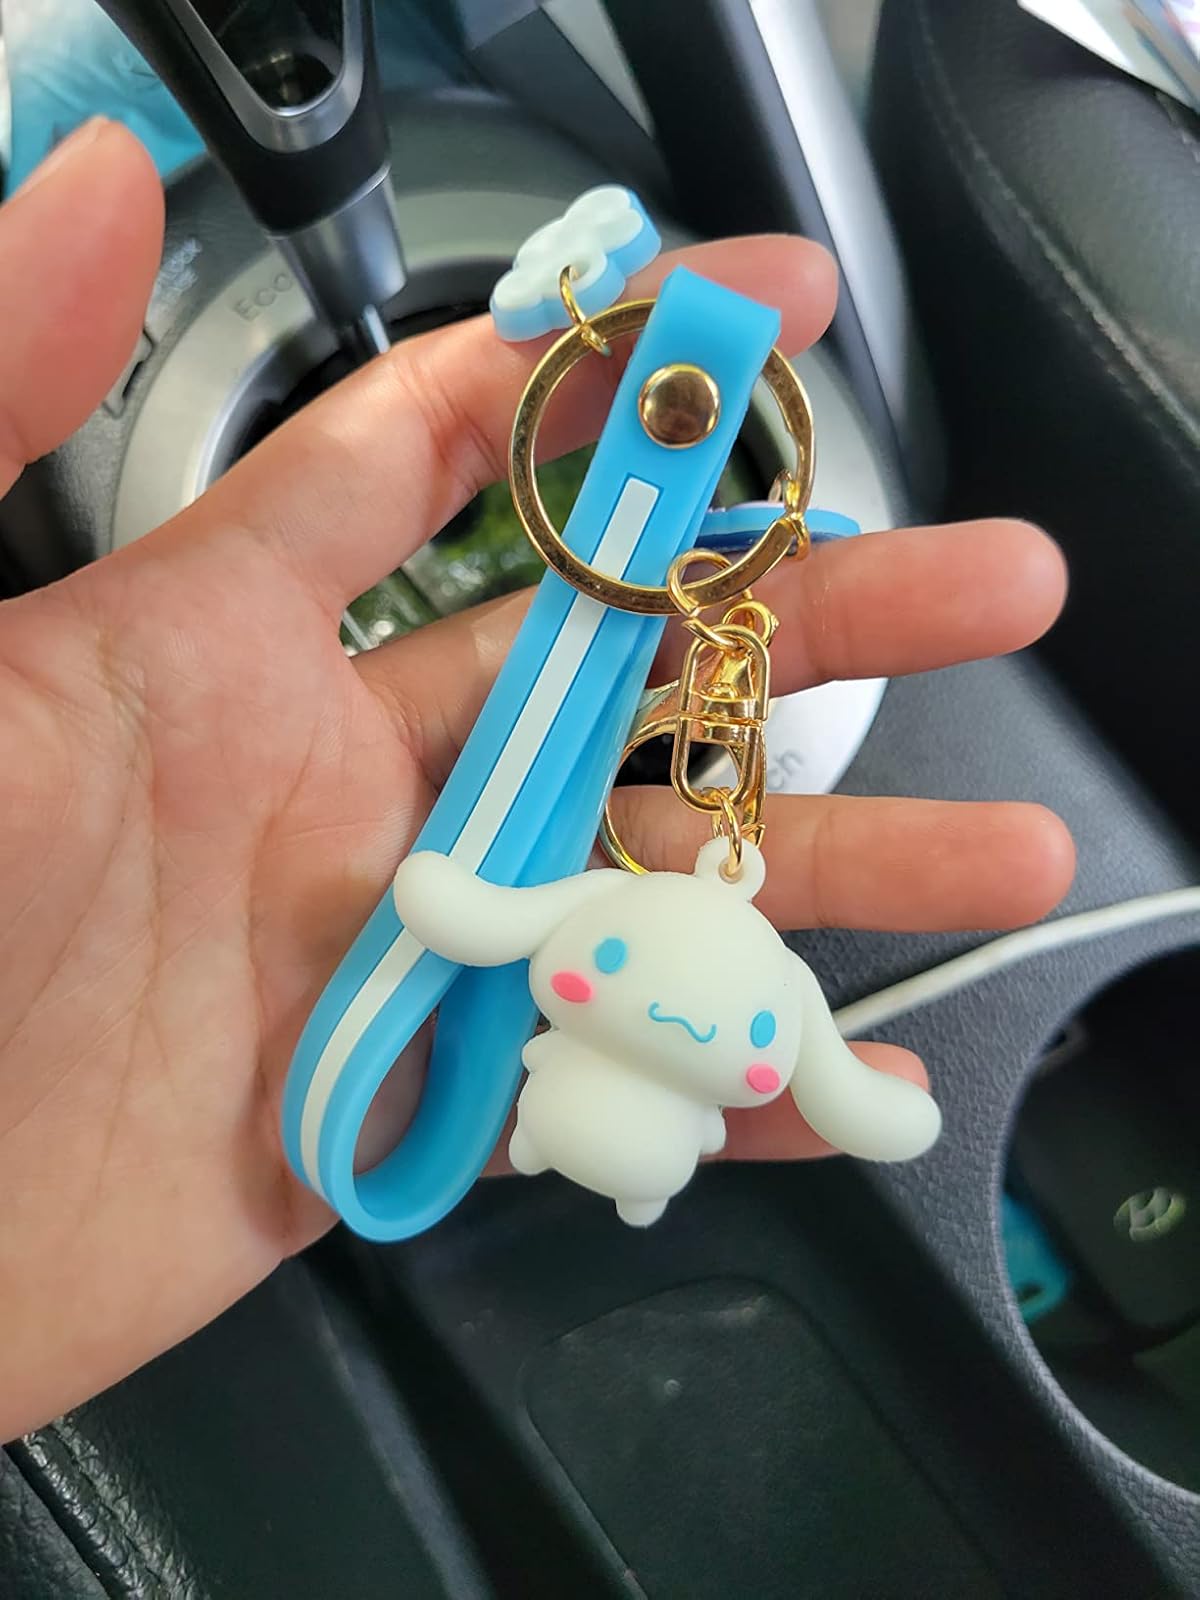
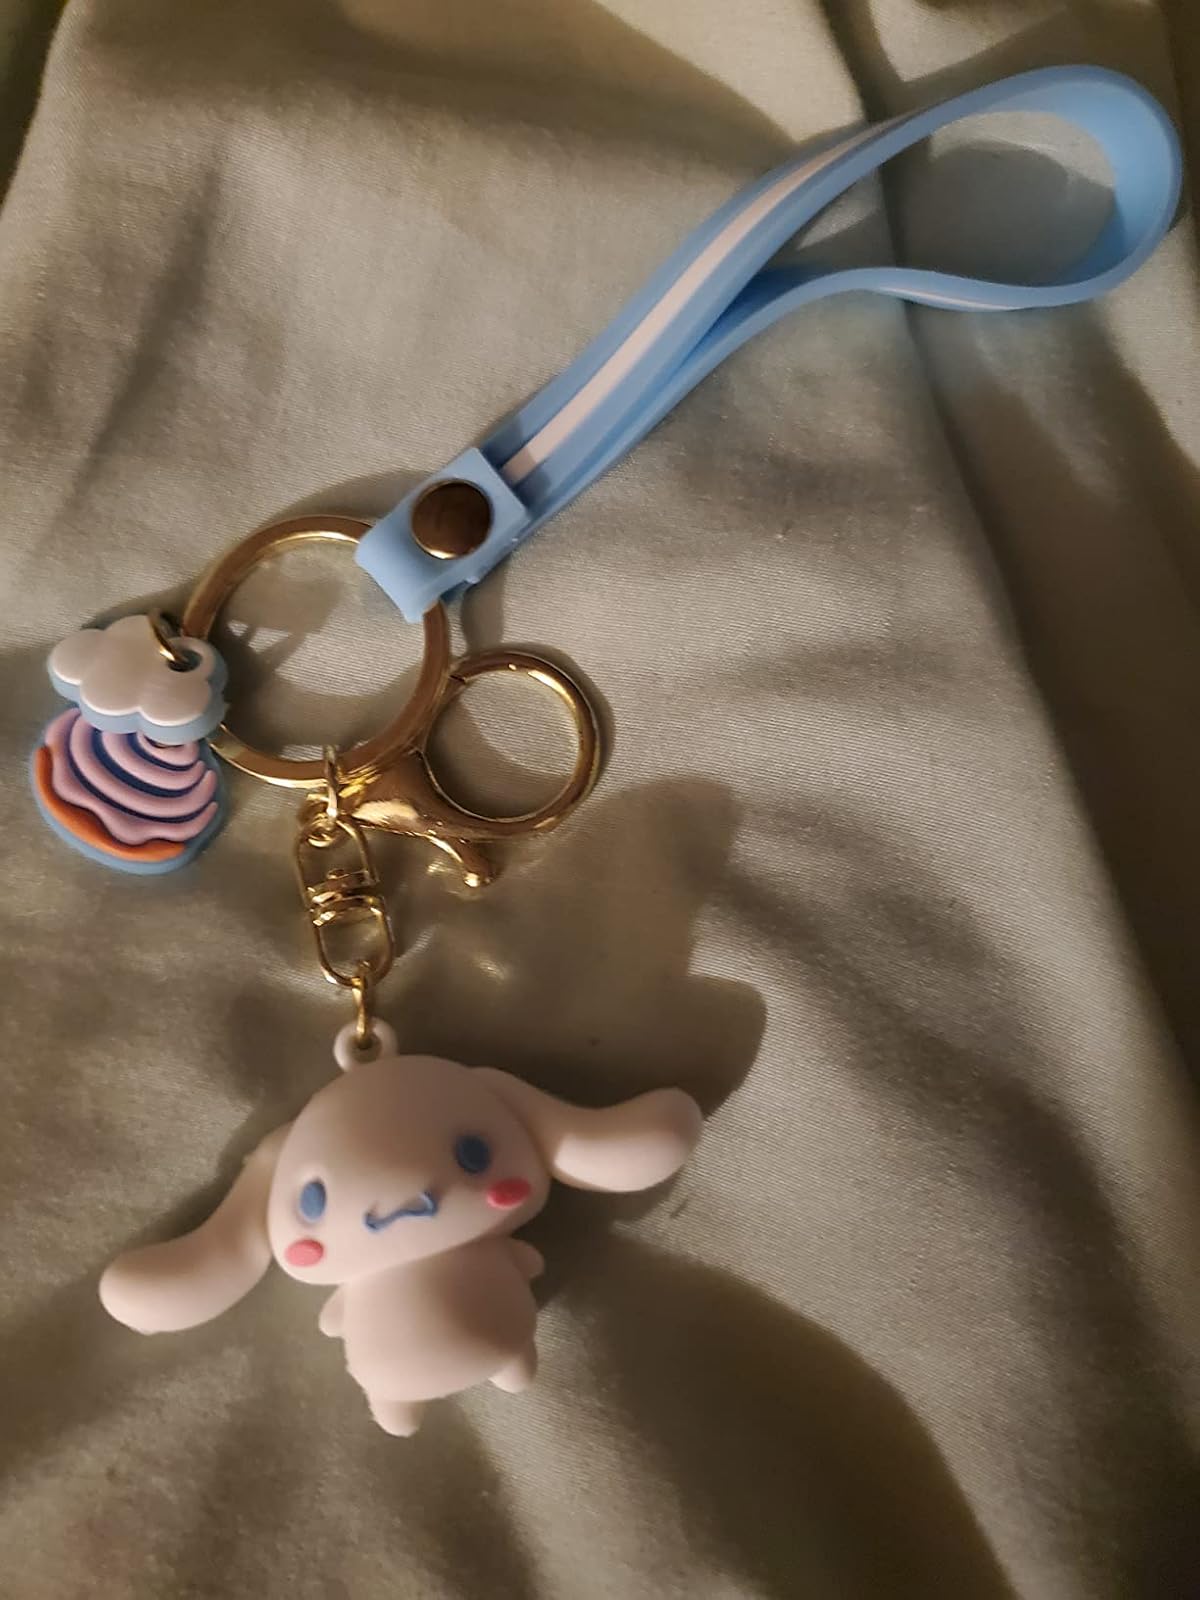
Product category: accessories_keychain
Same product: yes